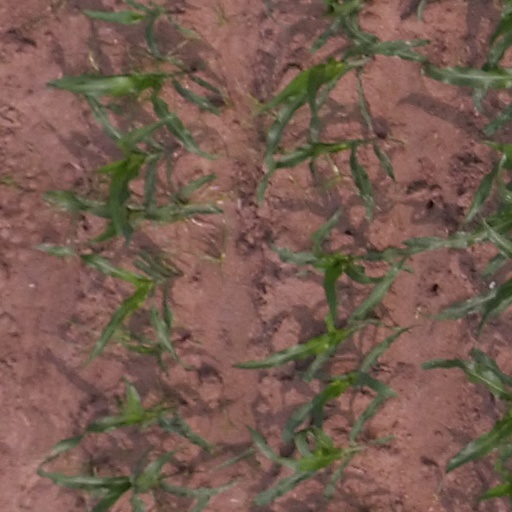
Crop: maize; corn